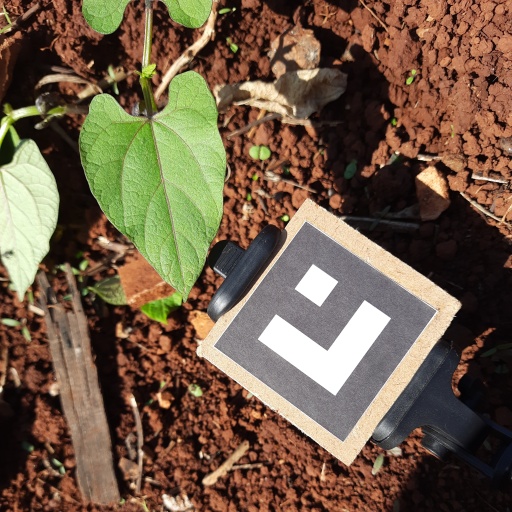
Observations: flat surface, no eating holes, under sunlight